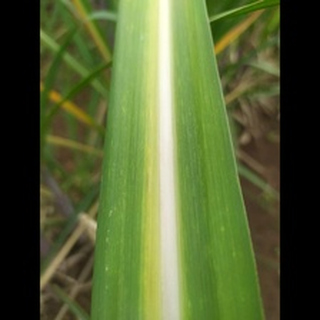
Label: sugarcane_yellow_leaf_disease